Jeremy Powers

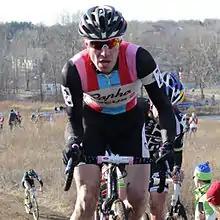
Powers en route to his first United States National Cyclo-cross Championships title.

2011 was Powers' first season with the Rapha–Focus professional cyclocross team. Powers joined Chris Jones, Zach McDonald and, later, Julie Krasniak to create one of the most successful teams of the season in American cyclo-cross. The biggest of Powers' 11 UCI wins was his first United States National Cyclo-cross Championships title, which he won by 17 seconds over former national Champion Ryan Trebon.